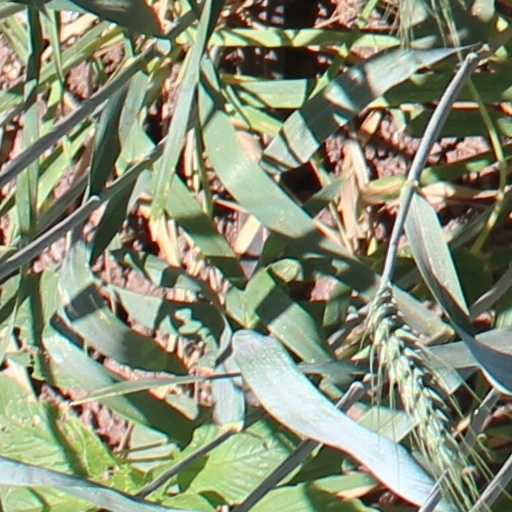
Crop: wheat